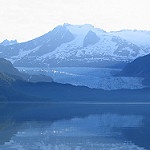
Label: glacier